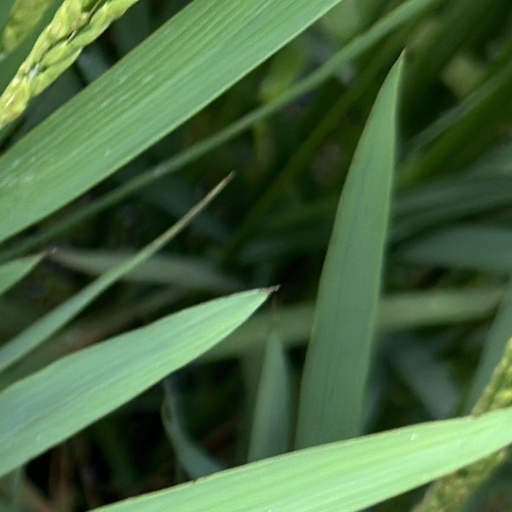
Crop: rice